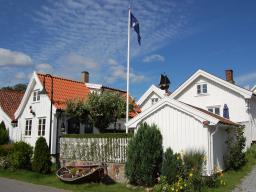
Label: Background_without_leaves